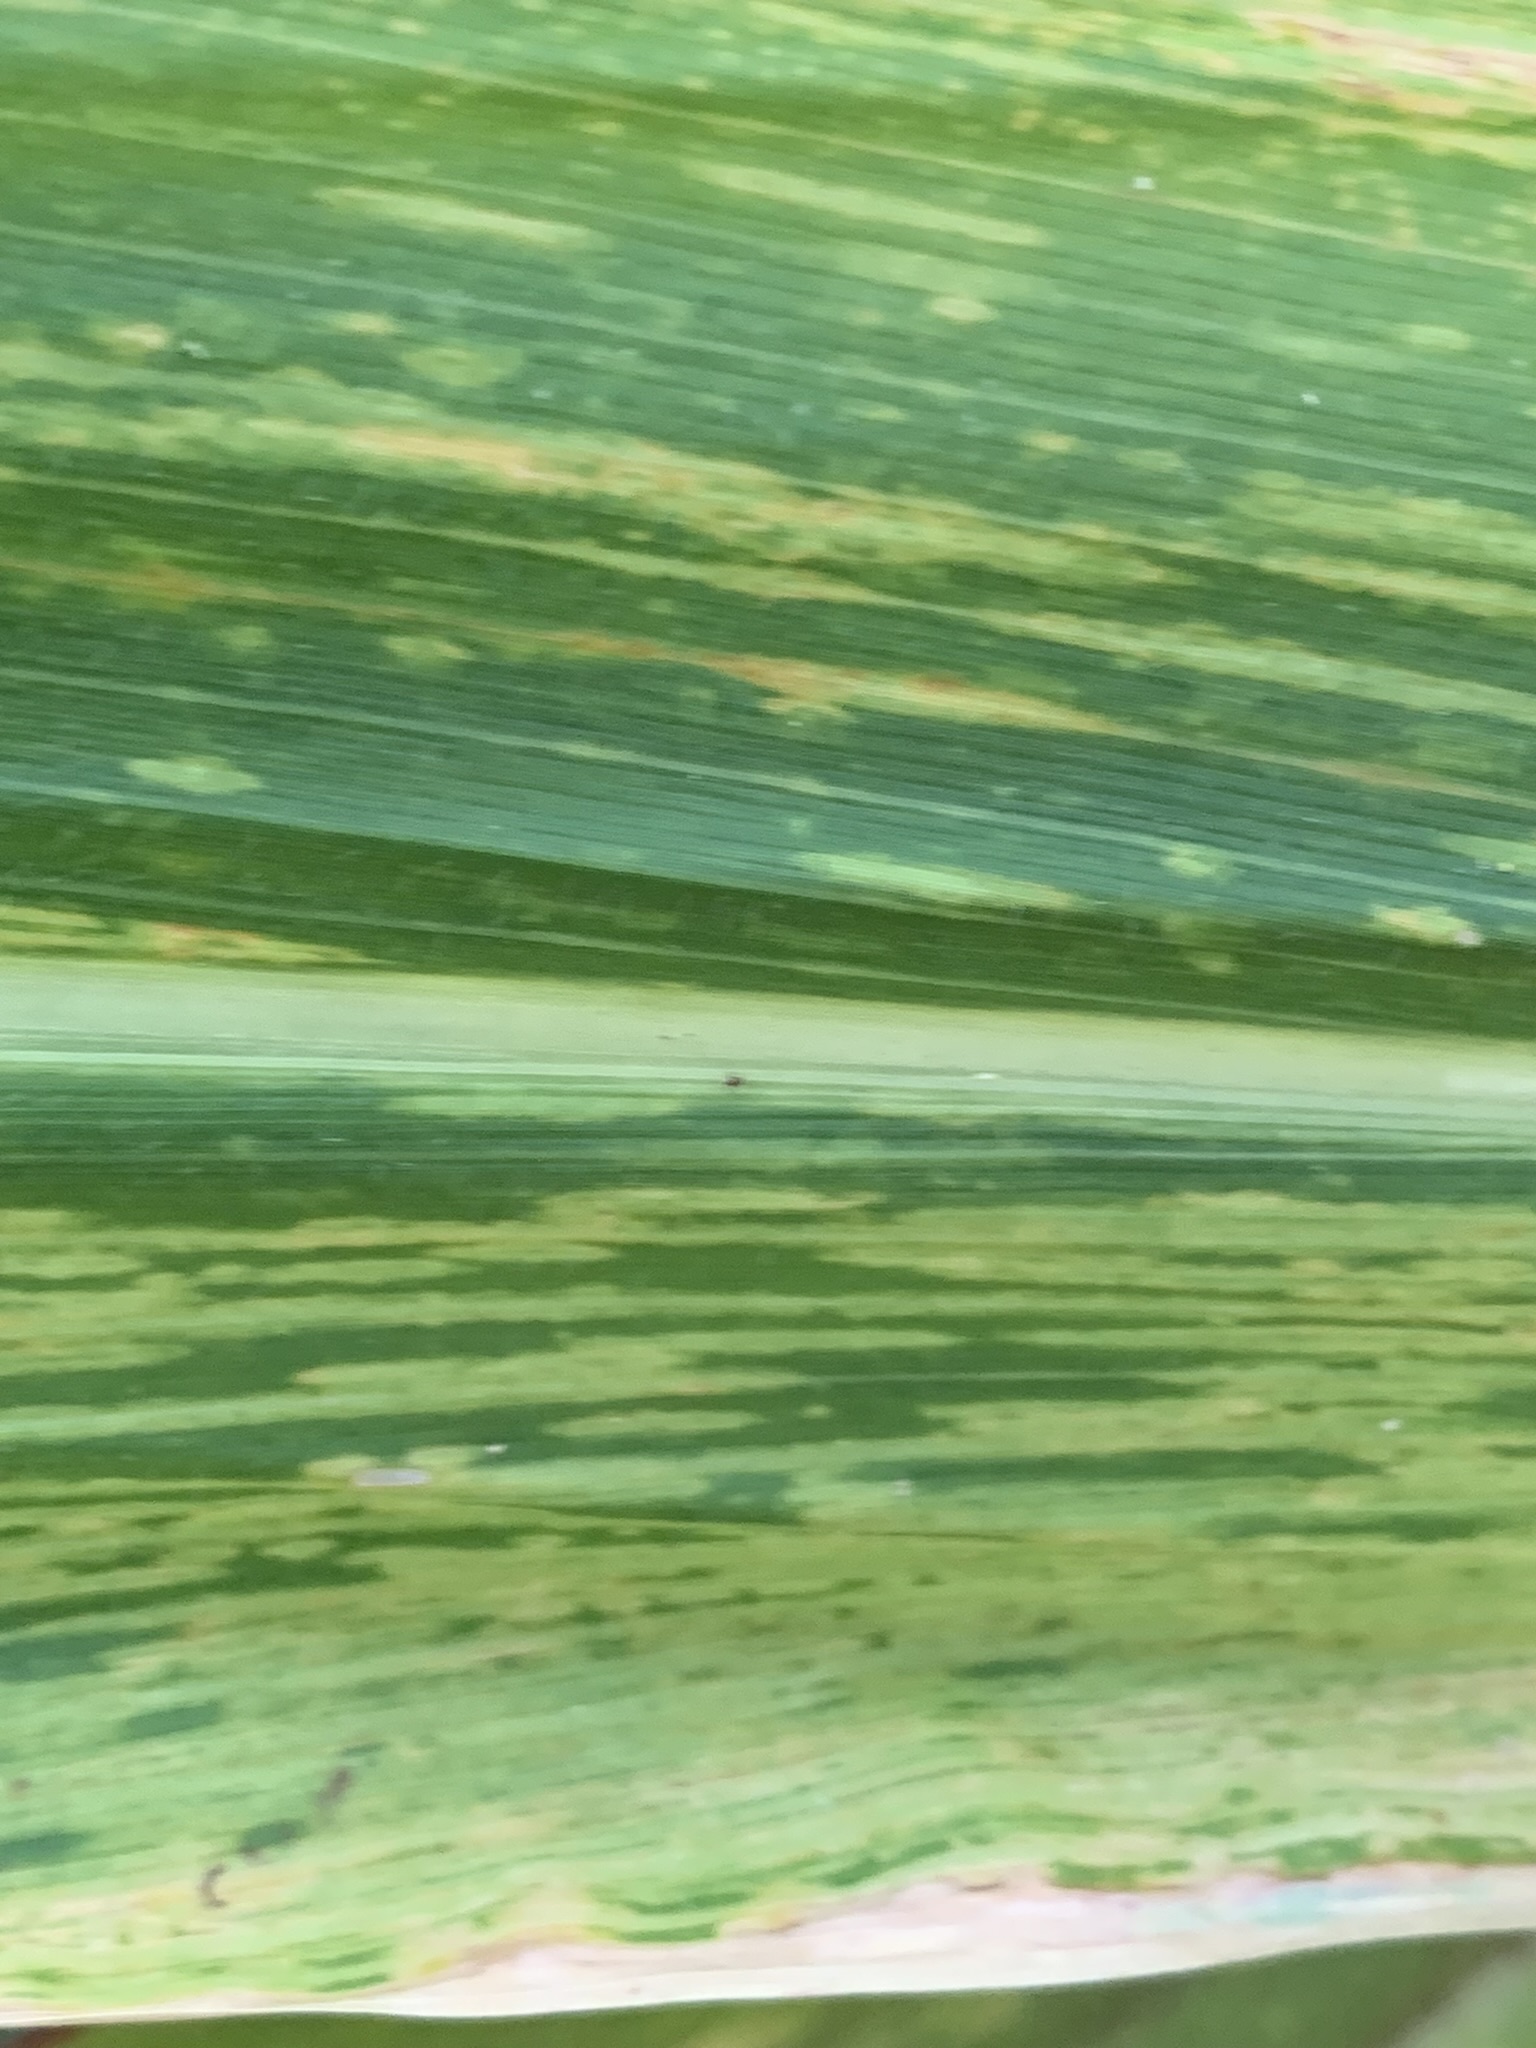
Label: MLN